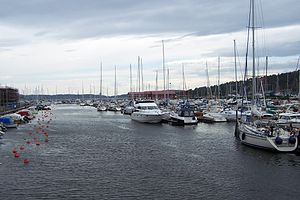
Son (Norge)
Havnen i Son.
Son er en tætbebyggelse i Vestby kommune i Viken fylke i Norge. Den lille havneby er kendt for sine maleriske hvide træhuse og sine kunsthandler. Son vågner til liv om sommeren, men er meget stille om vinteren.